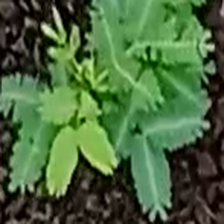
Weed species: Dwarf_cassia_(Chamaecrista pumila)